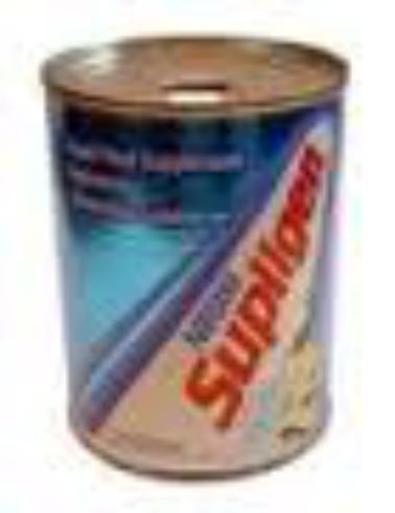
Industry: Food